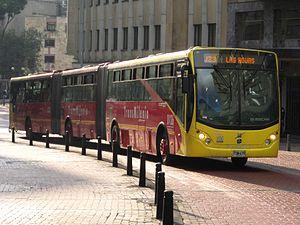
Le TransMilenio est le nom donné au système de bus à haut niveau de service de Bogota, capitale de la Colombie.